Andrew D. Maynard

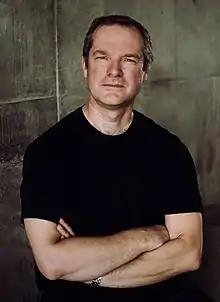
Andrew Maynard in 2018

Andrew David Maynard is an author, professor, and director of the Risk Innovation Lab at the School for the Future of Innovation in Society (SFIS) at Arizona State University (ASU). Maynard was previously the director of the University of Michigan Risk Science Center and served as Science Advisor to the Project on Emerging Nanotechnologies at the Woodrow Wilson International Center for Scholars. His work focuses on the socially responsive and responsible development of emerging and converging technologies.